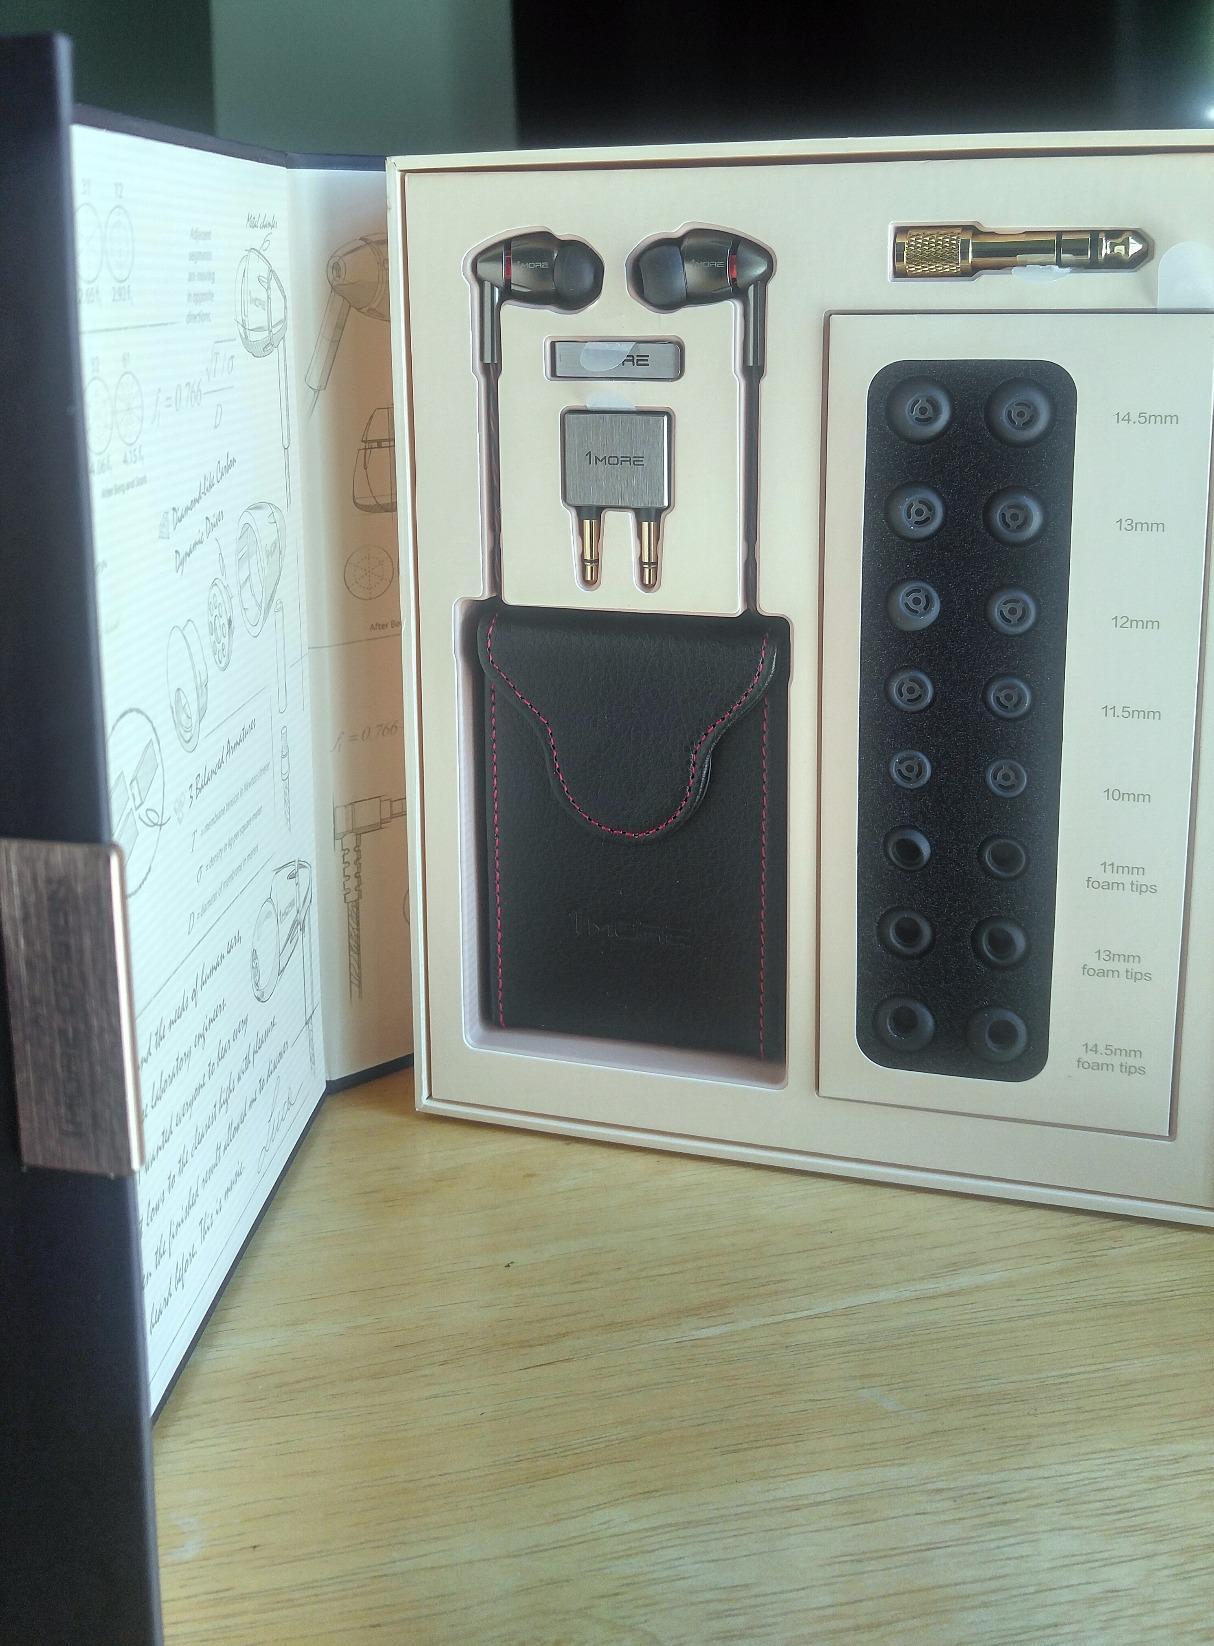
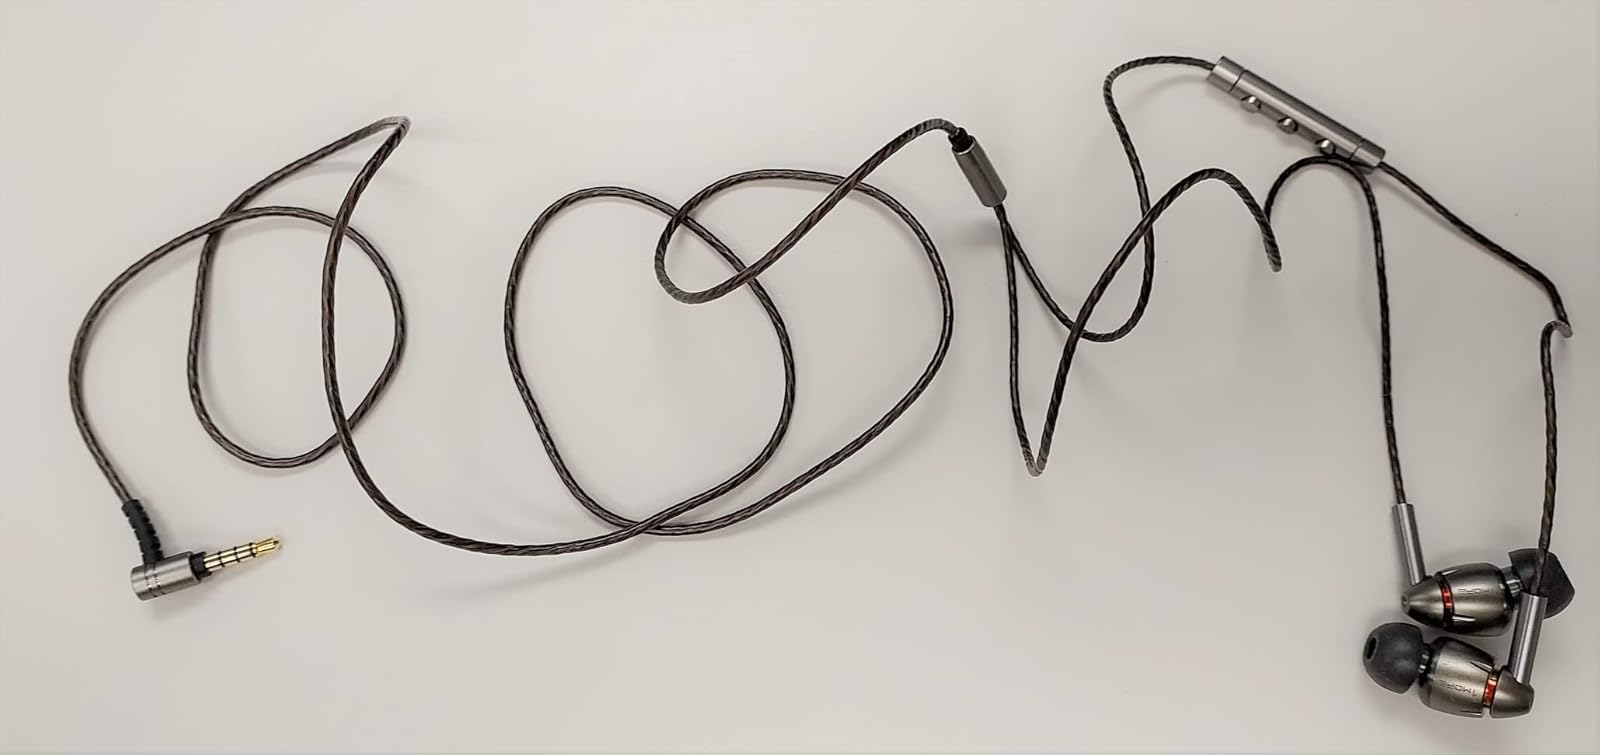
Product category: headphones
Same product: yes